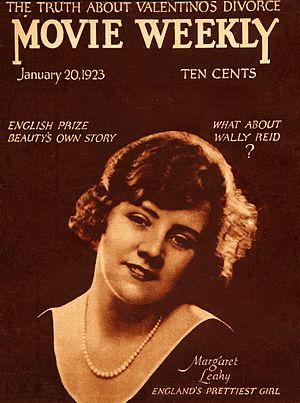
Maragaret Leahy, née à Londres le 17 août 1902 et morte à Los Angeles le 17 février 1967, fut une actrice britannique du cinéma muet. Après avoir gagné un concours de beauté, Margaret Leahy ne fit qu'un film.